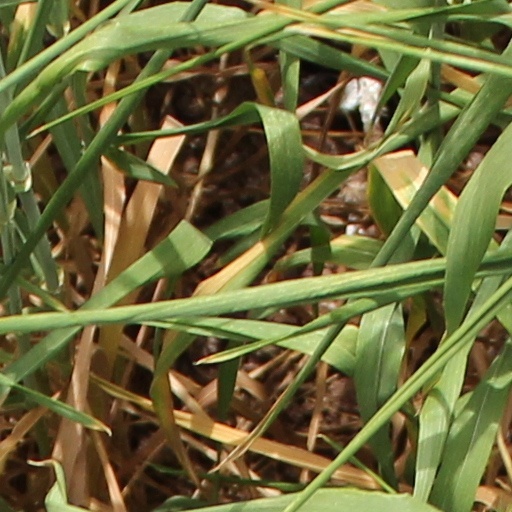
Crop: wheat